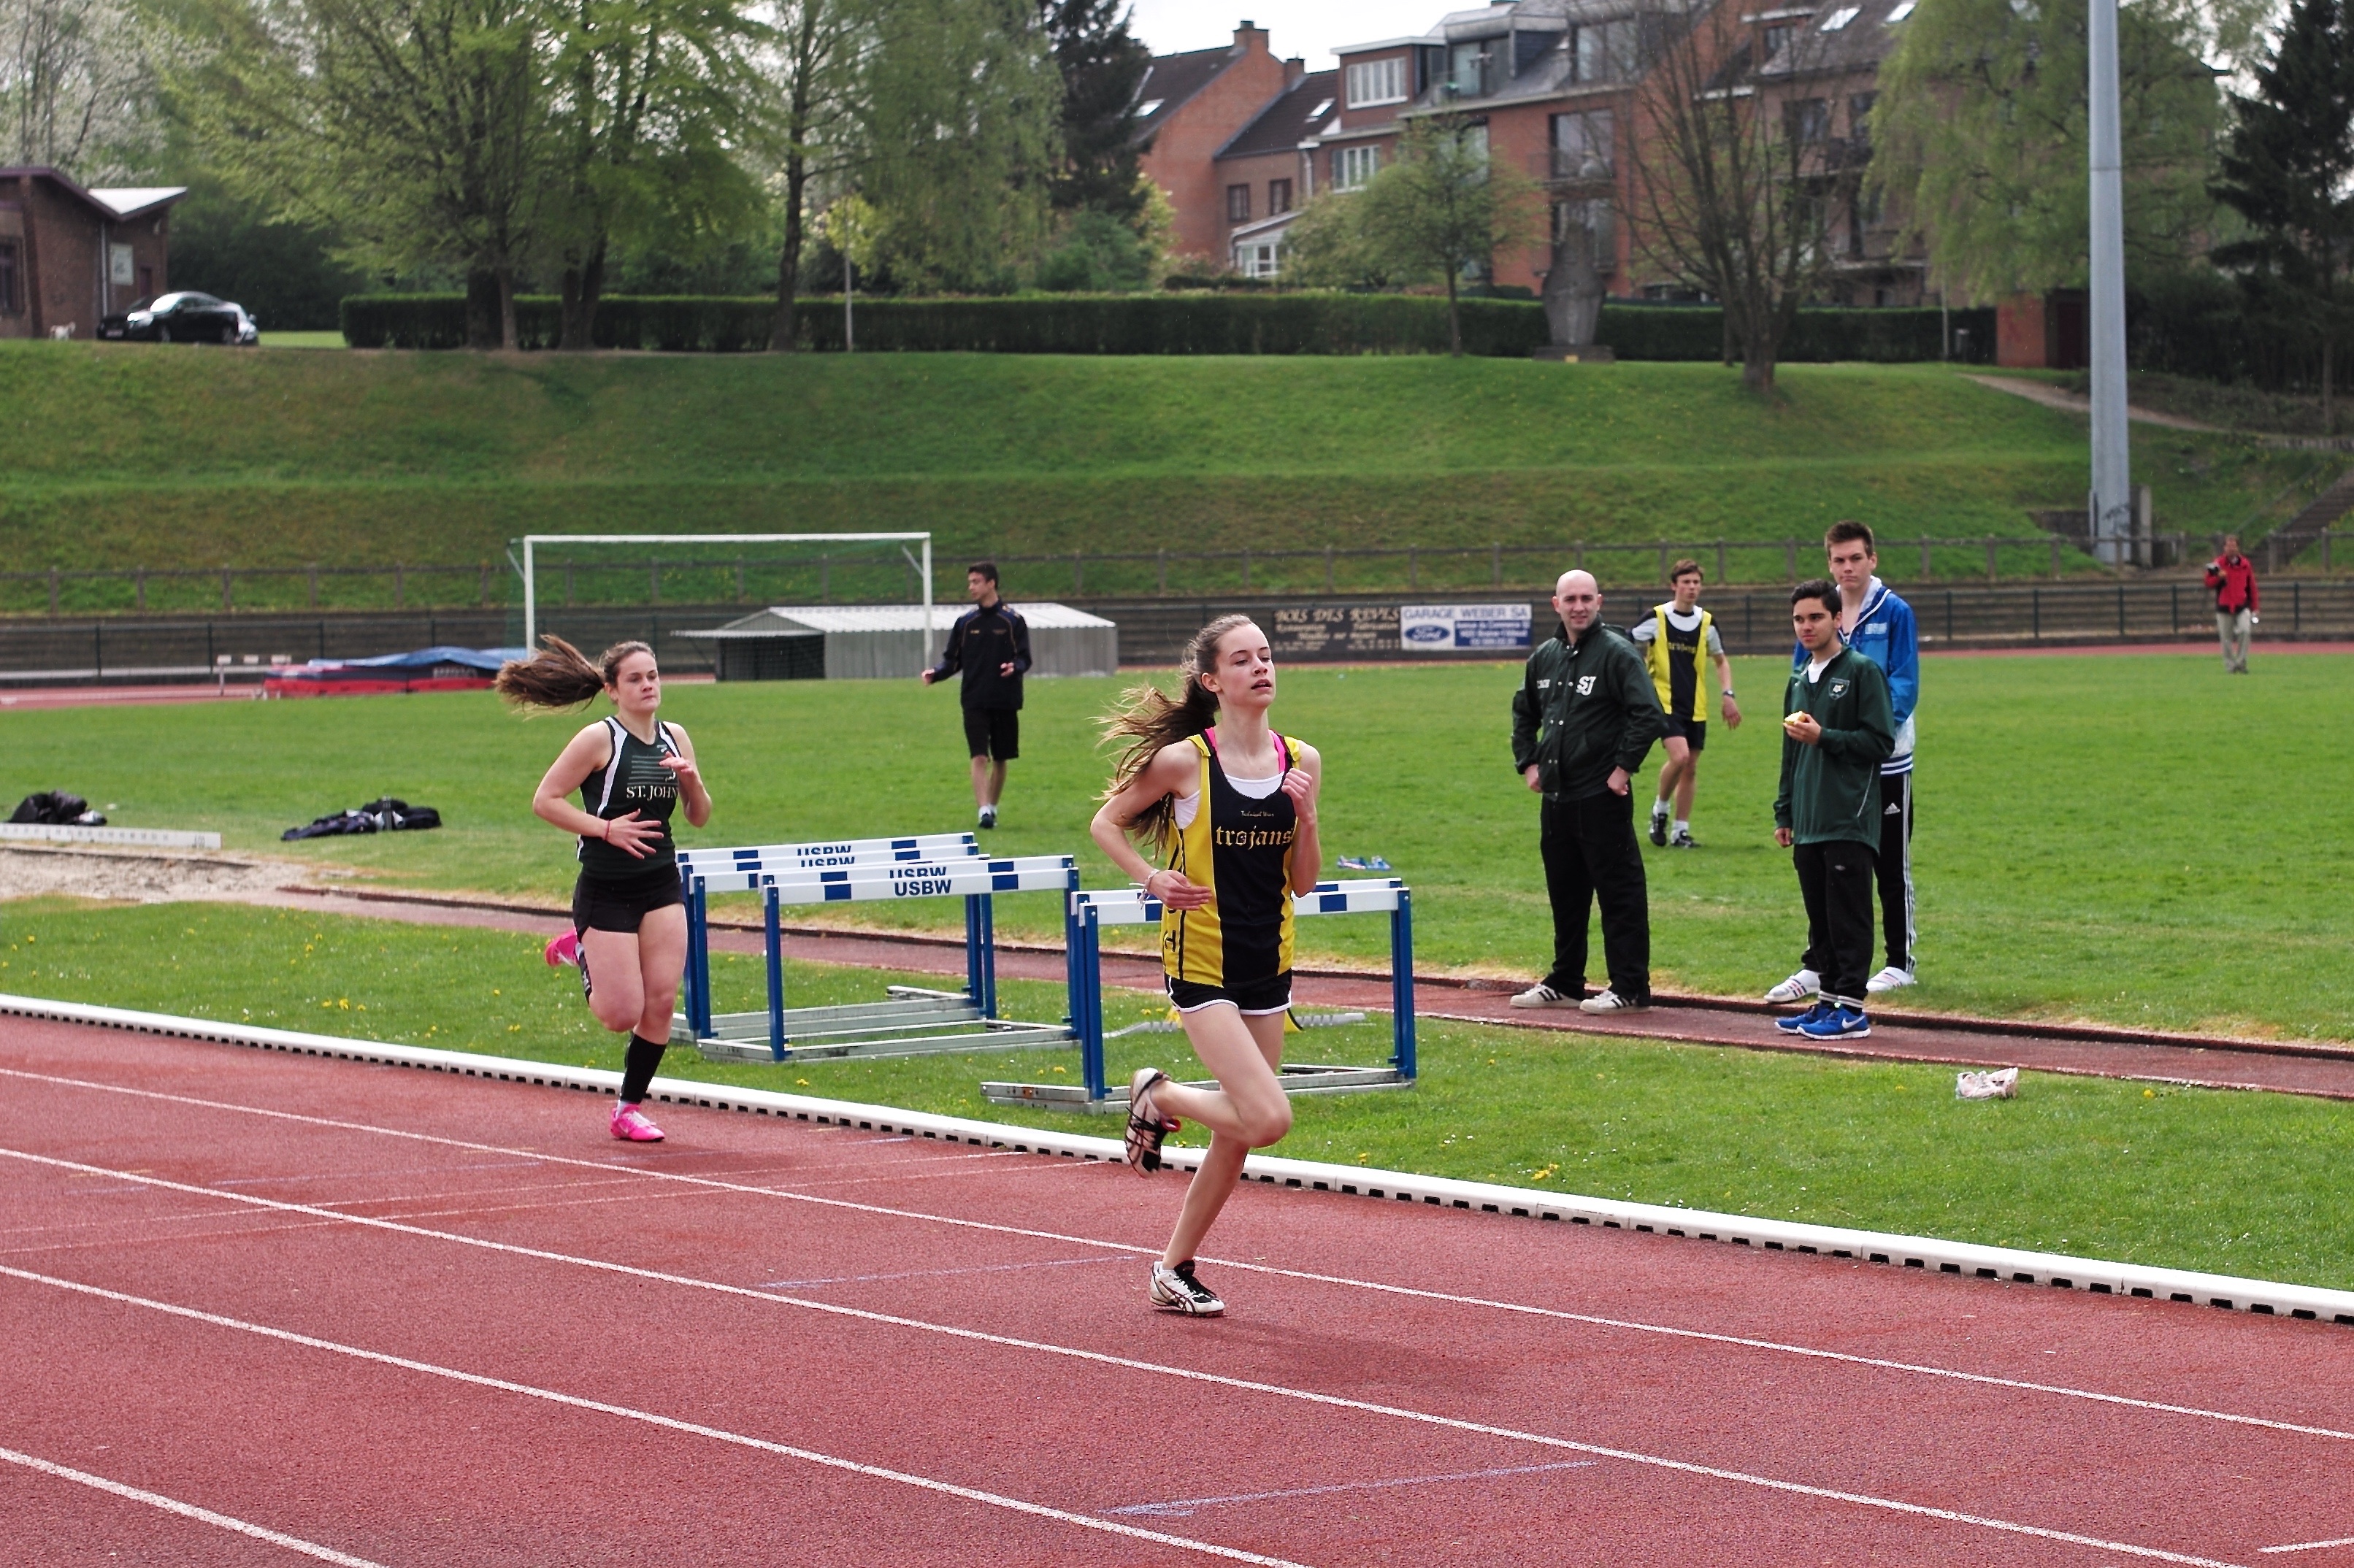
track, run, jumping, runner, ash, belgium, race, competition, holland, hague, netherlands, international, girls, m, american, sports, boys, 50, school, runners, junior, leica, 240, summilux, varsity, athletics, meet, waterloo, sprint, stjohns, human action, track and field athletics, middle distance running, 800 metres, 4 100 metres relay